Shahed drones

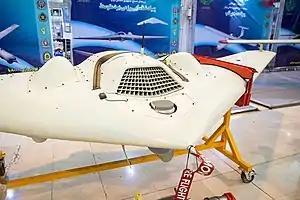
A Shahed Saegheh-2 variant

Shahed drones are Iranian unmanned combat aerial vehicles (UCAVs) and loitering munitions (exploding kamikaze drones) developed by Shahed Aviation Industries. Shahed drones are manufactured both in Iran and in Russia, with the Russian variant building upon Iranian plans. Both variants were deployed by Russian forces against Ukraine during the Russian invasion.